Obsession (2014 TV series)

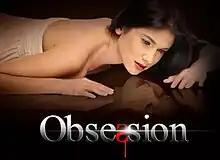
Title card

Obsession is a 2014 Philippine television medical drama series broadcast by TV5. Directed by Jay Altarejos, it stars Bianca King, Neri Naig, Martin Escudero and Marvin Agustin. It aired on the network's evening line up from January 23 to April 10, 2014, replacing "For Love or Money" and was replaced by "Movie Max 5".